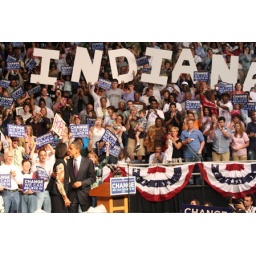
I'm left of the 1st &amp;quot;I&amp;quot; in Indiana. Green shirt with a sign held high.